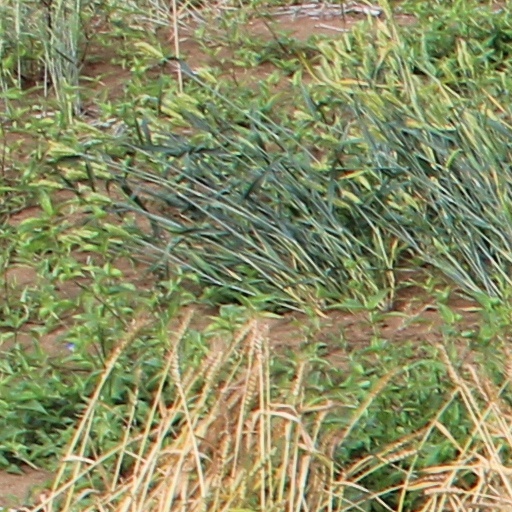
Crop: wheat